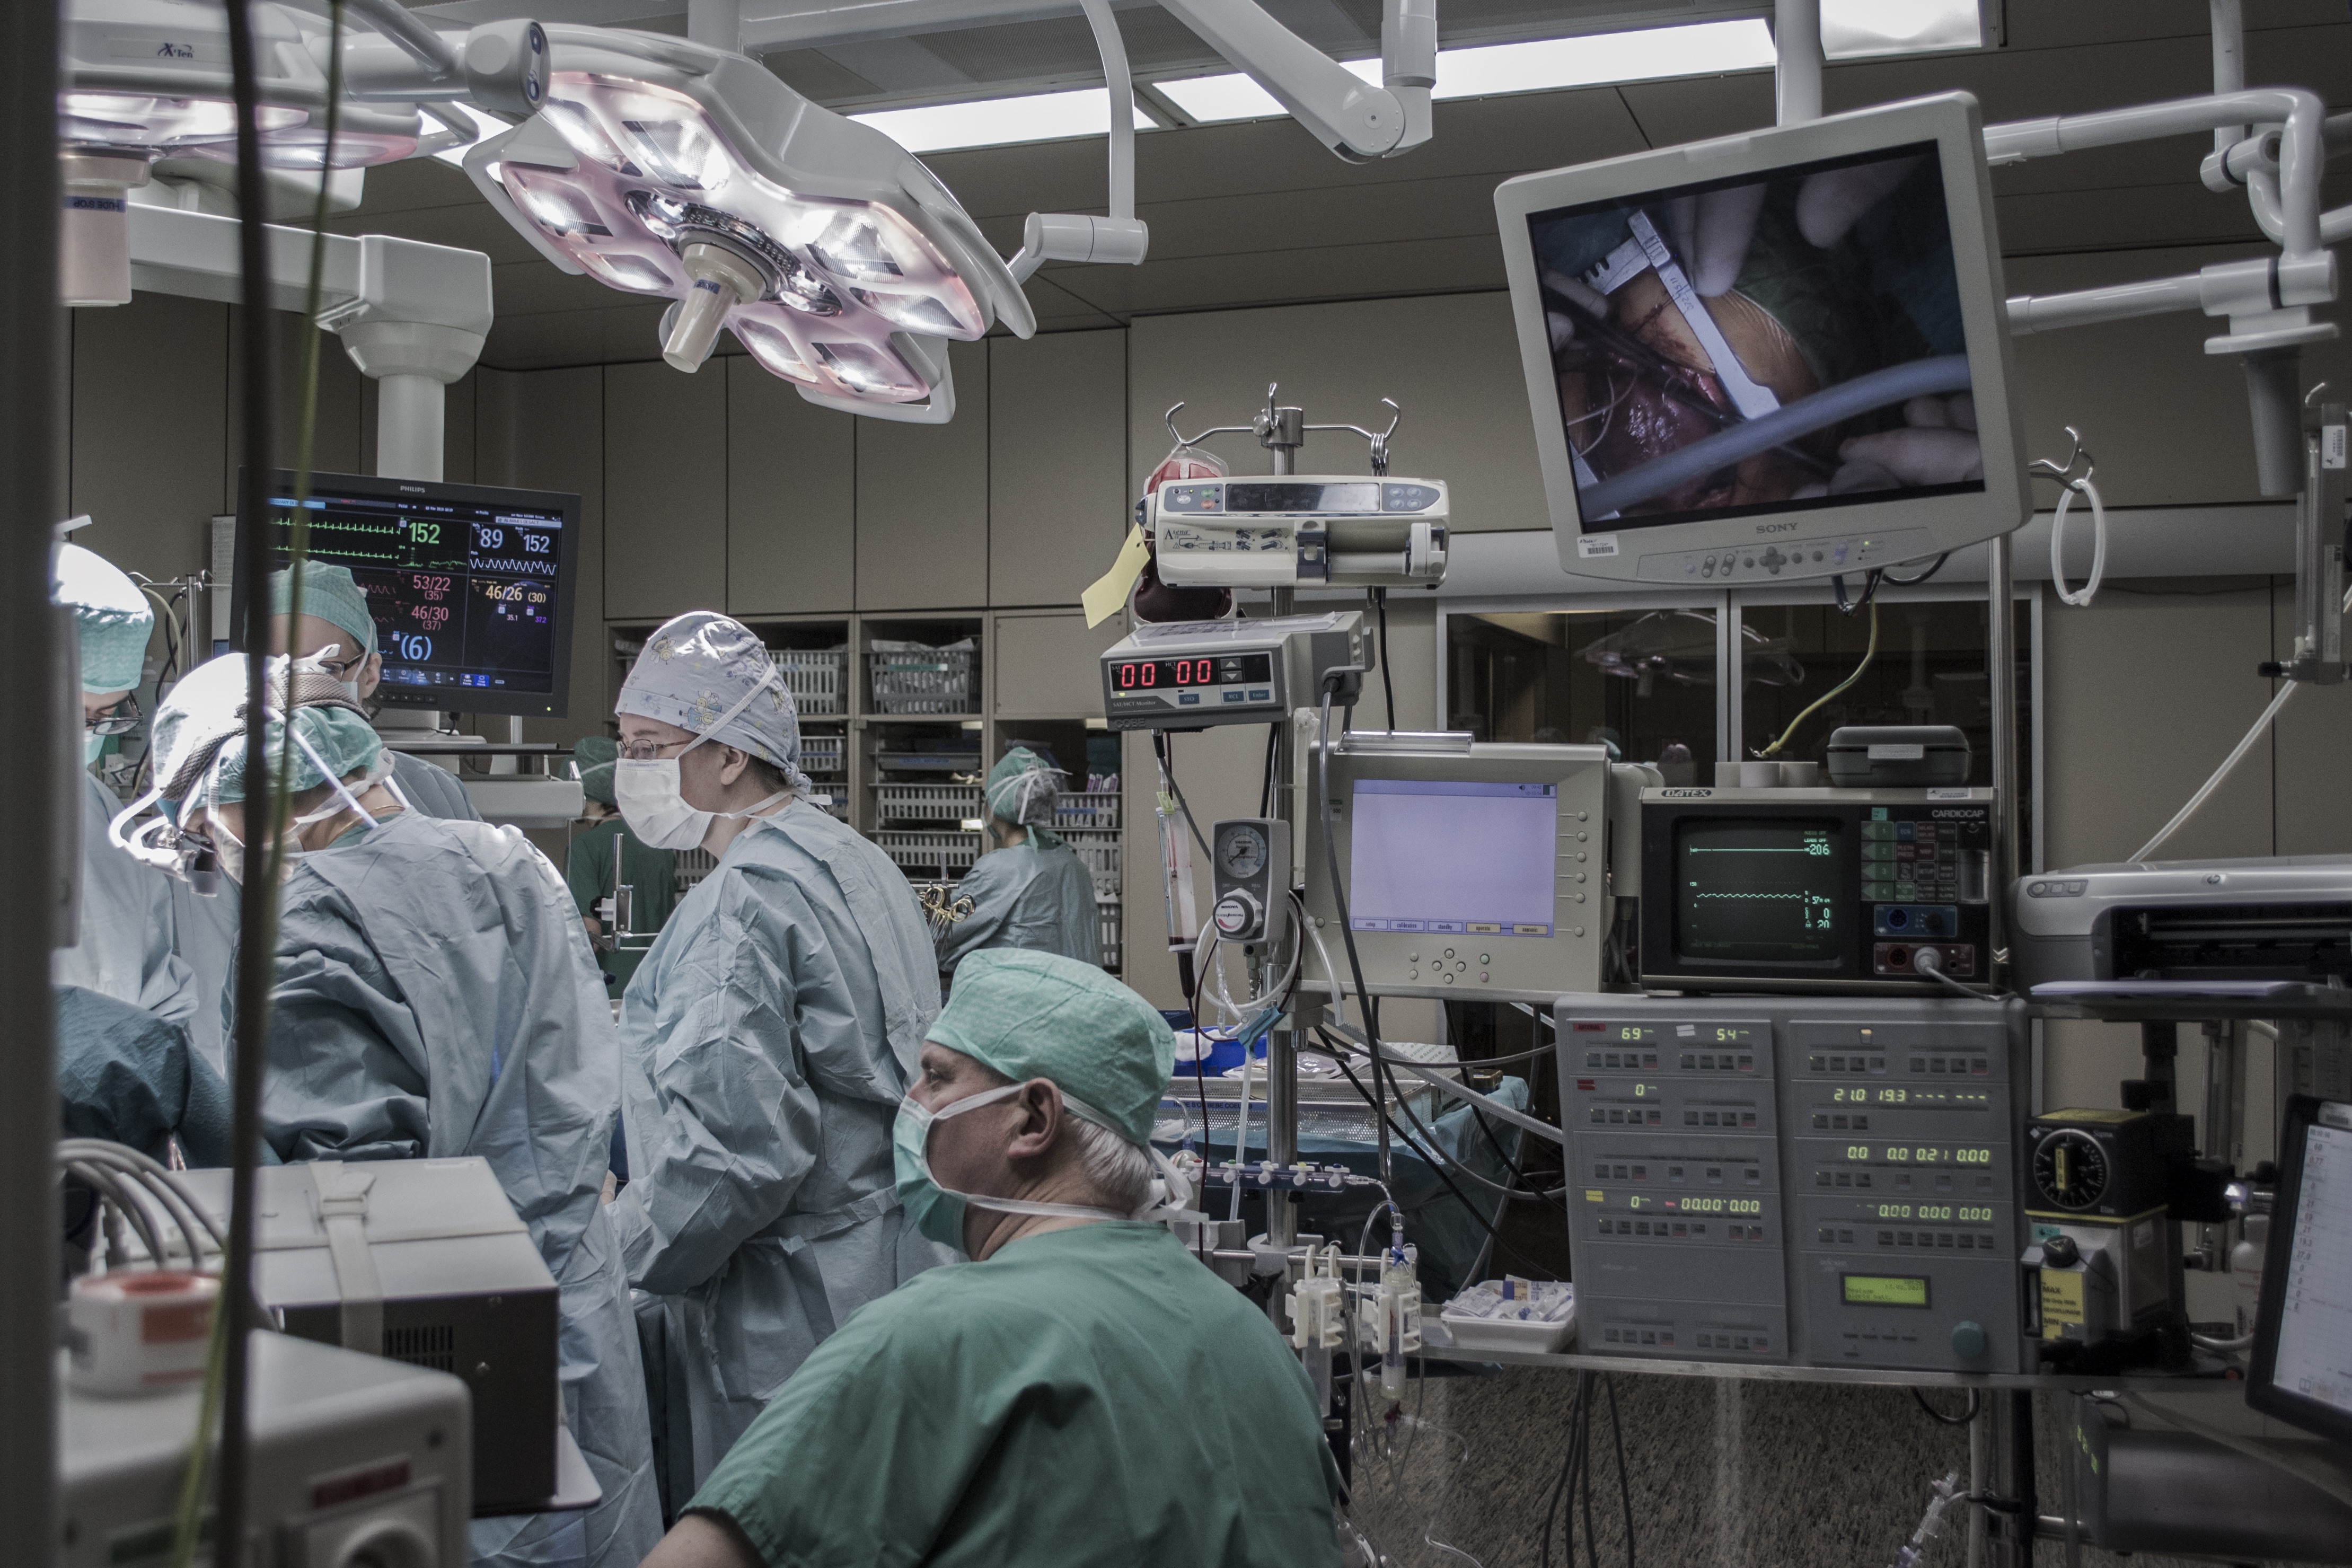
machine, manufacturing, mass production, operating theater